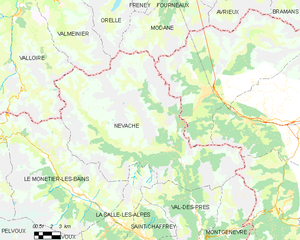
Carte des communes françaises: Névache